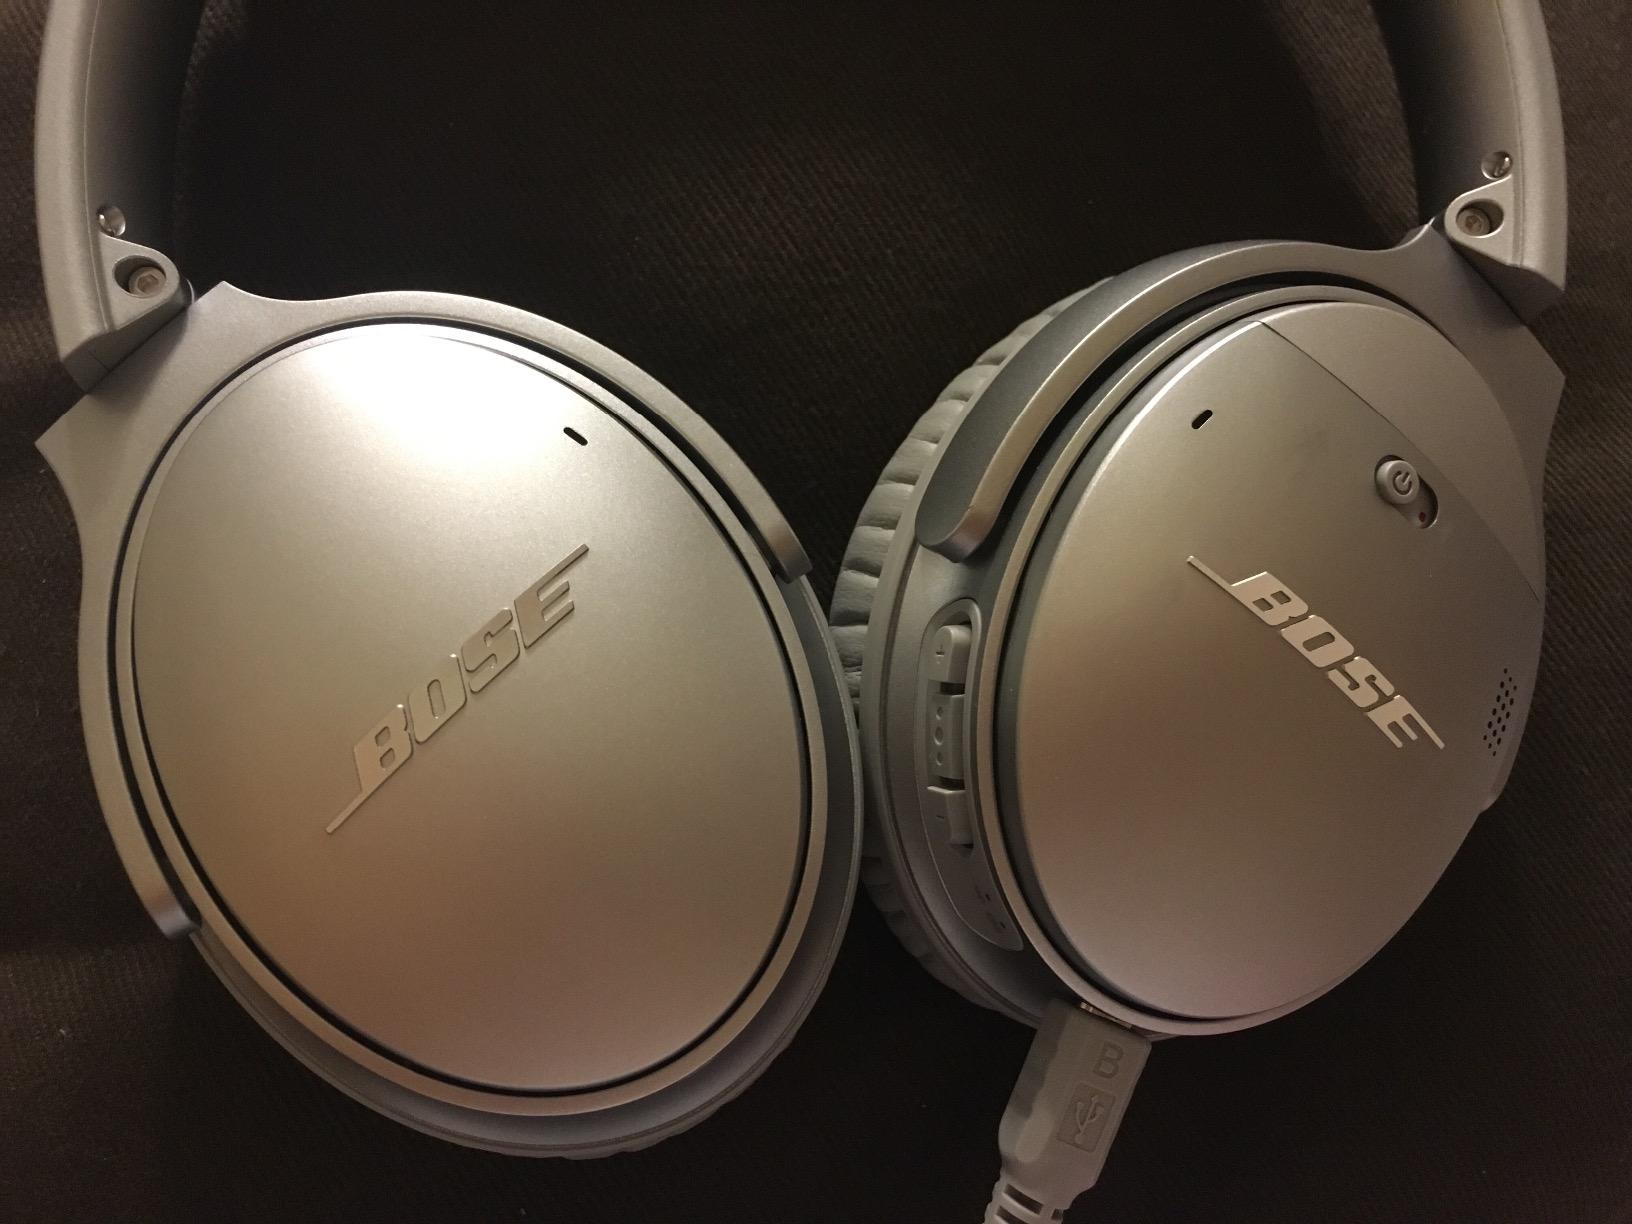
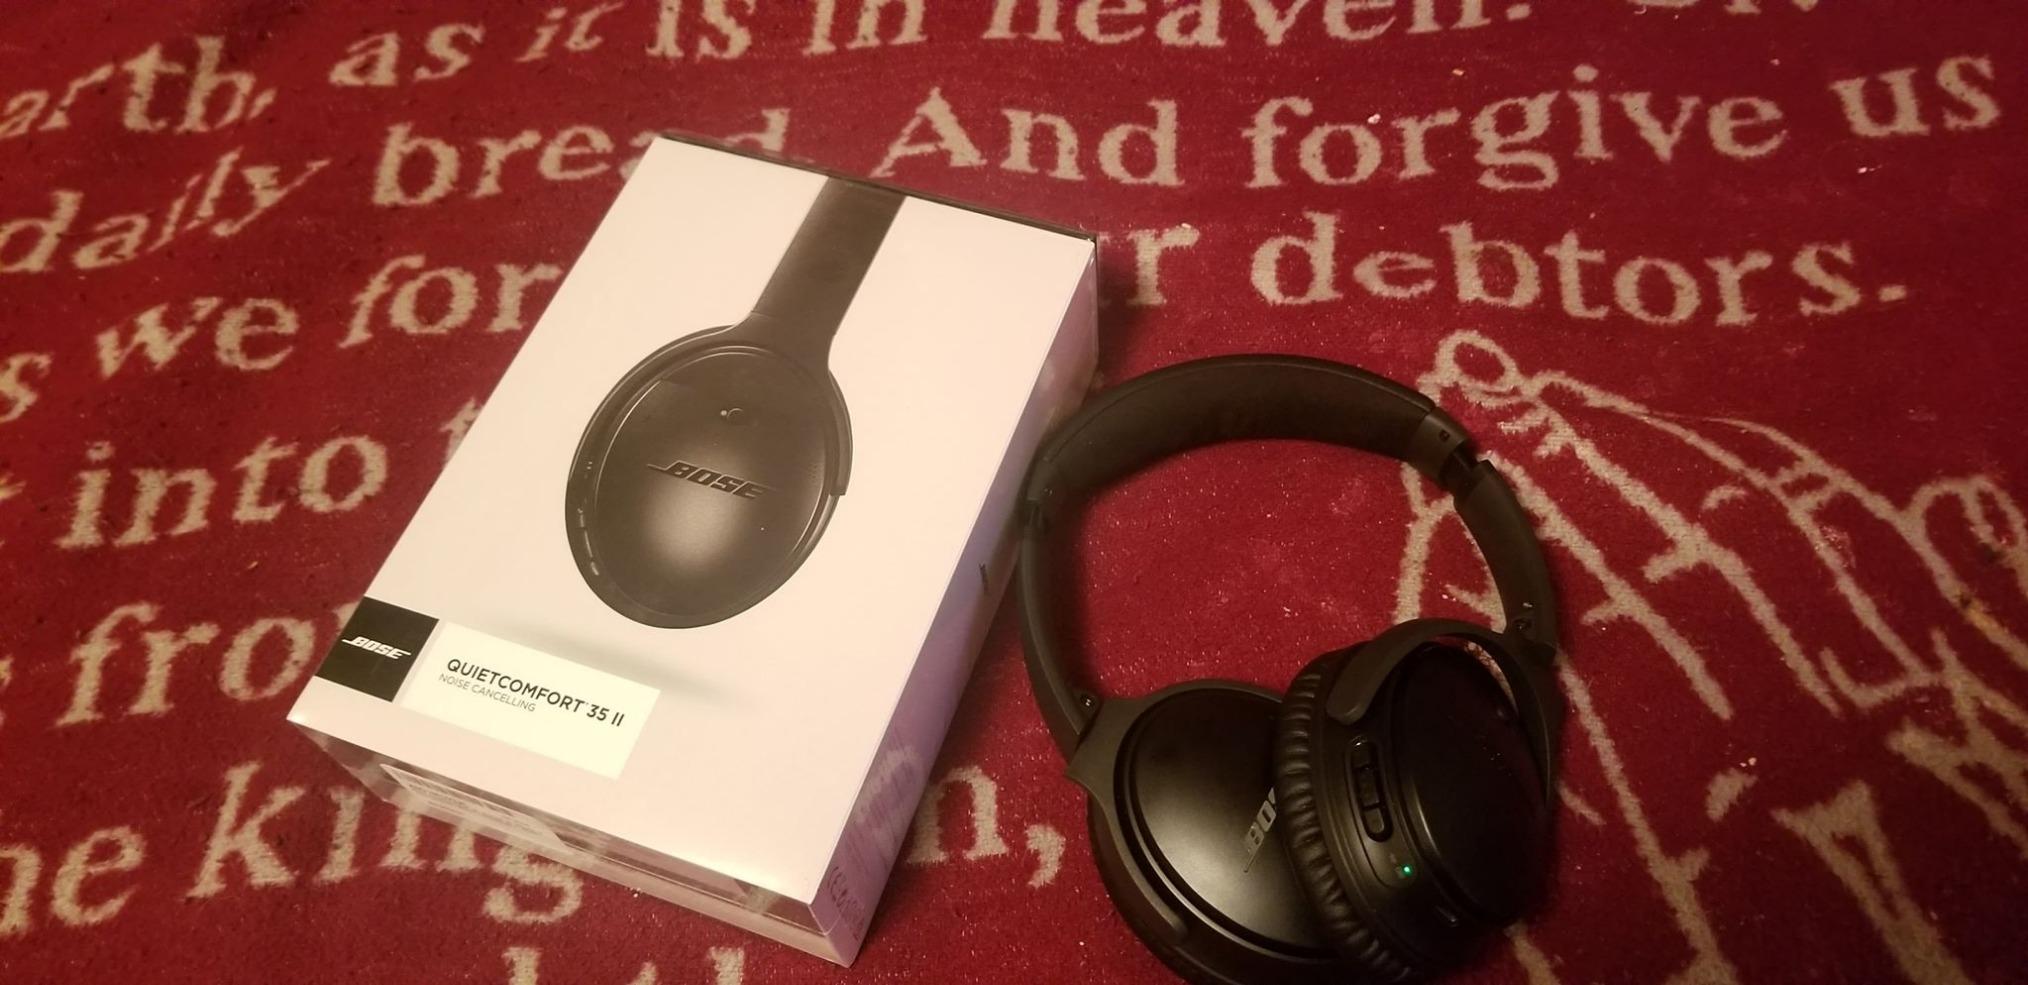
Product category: headphones
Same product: no